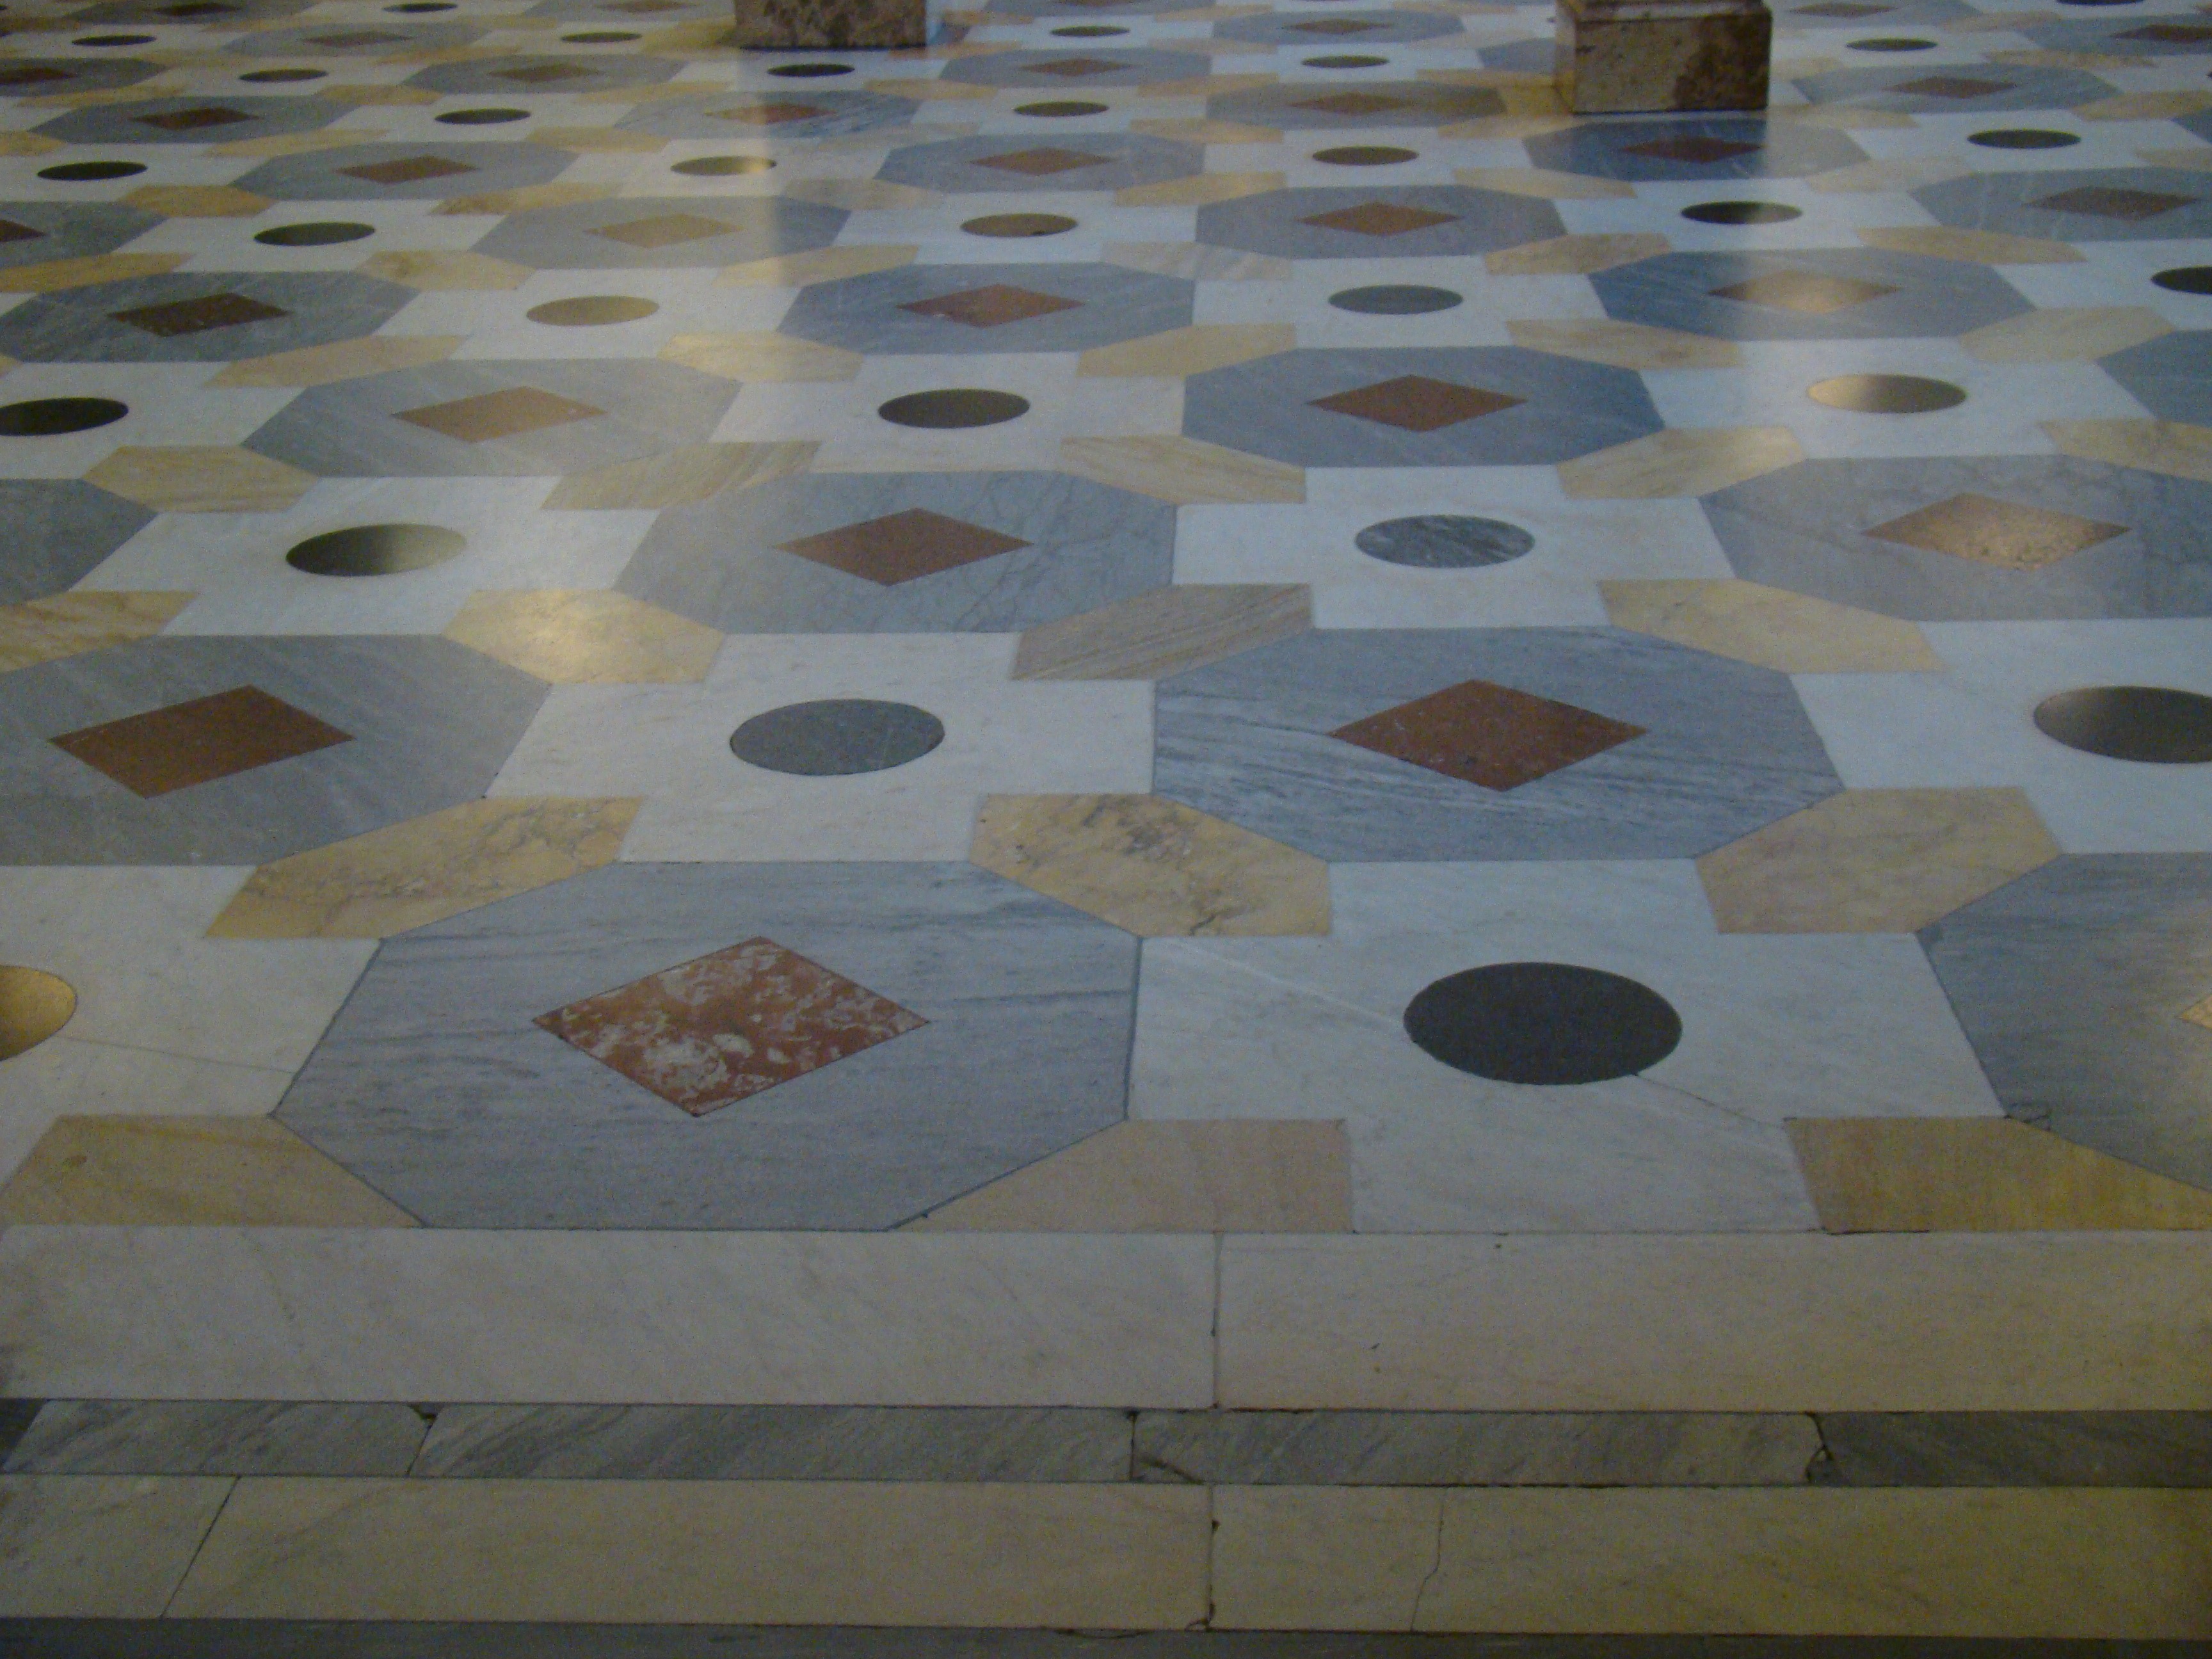
floor, cobblestone, pattern, tile, material, concrete, marble, paul, petersburg, hermitage, template, flooring, daylighting, road surface, flagstone, winter palace